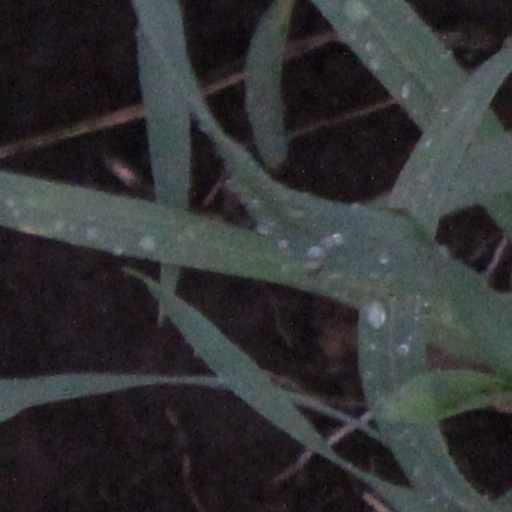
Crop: wheat